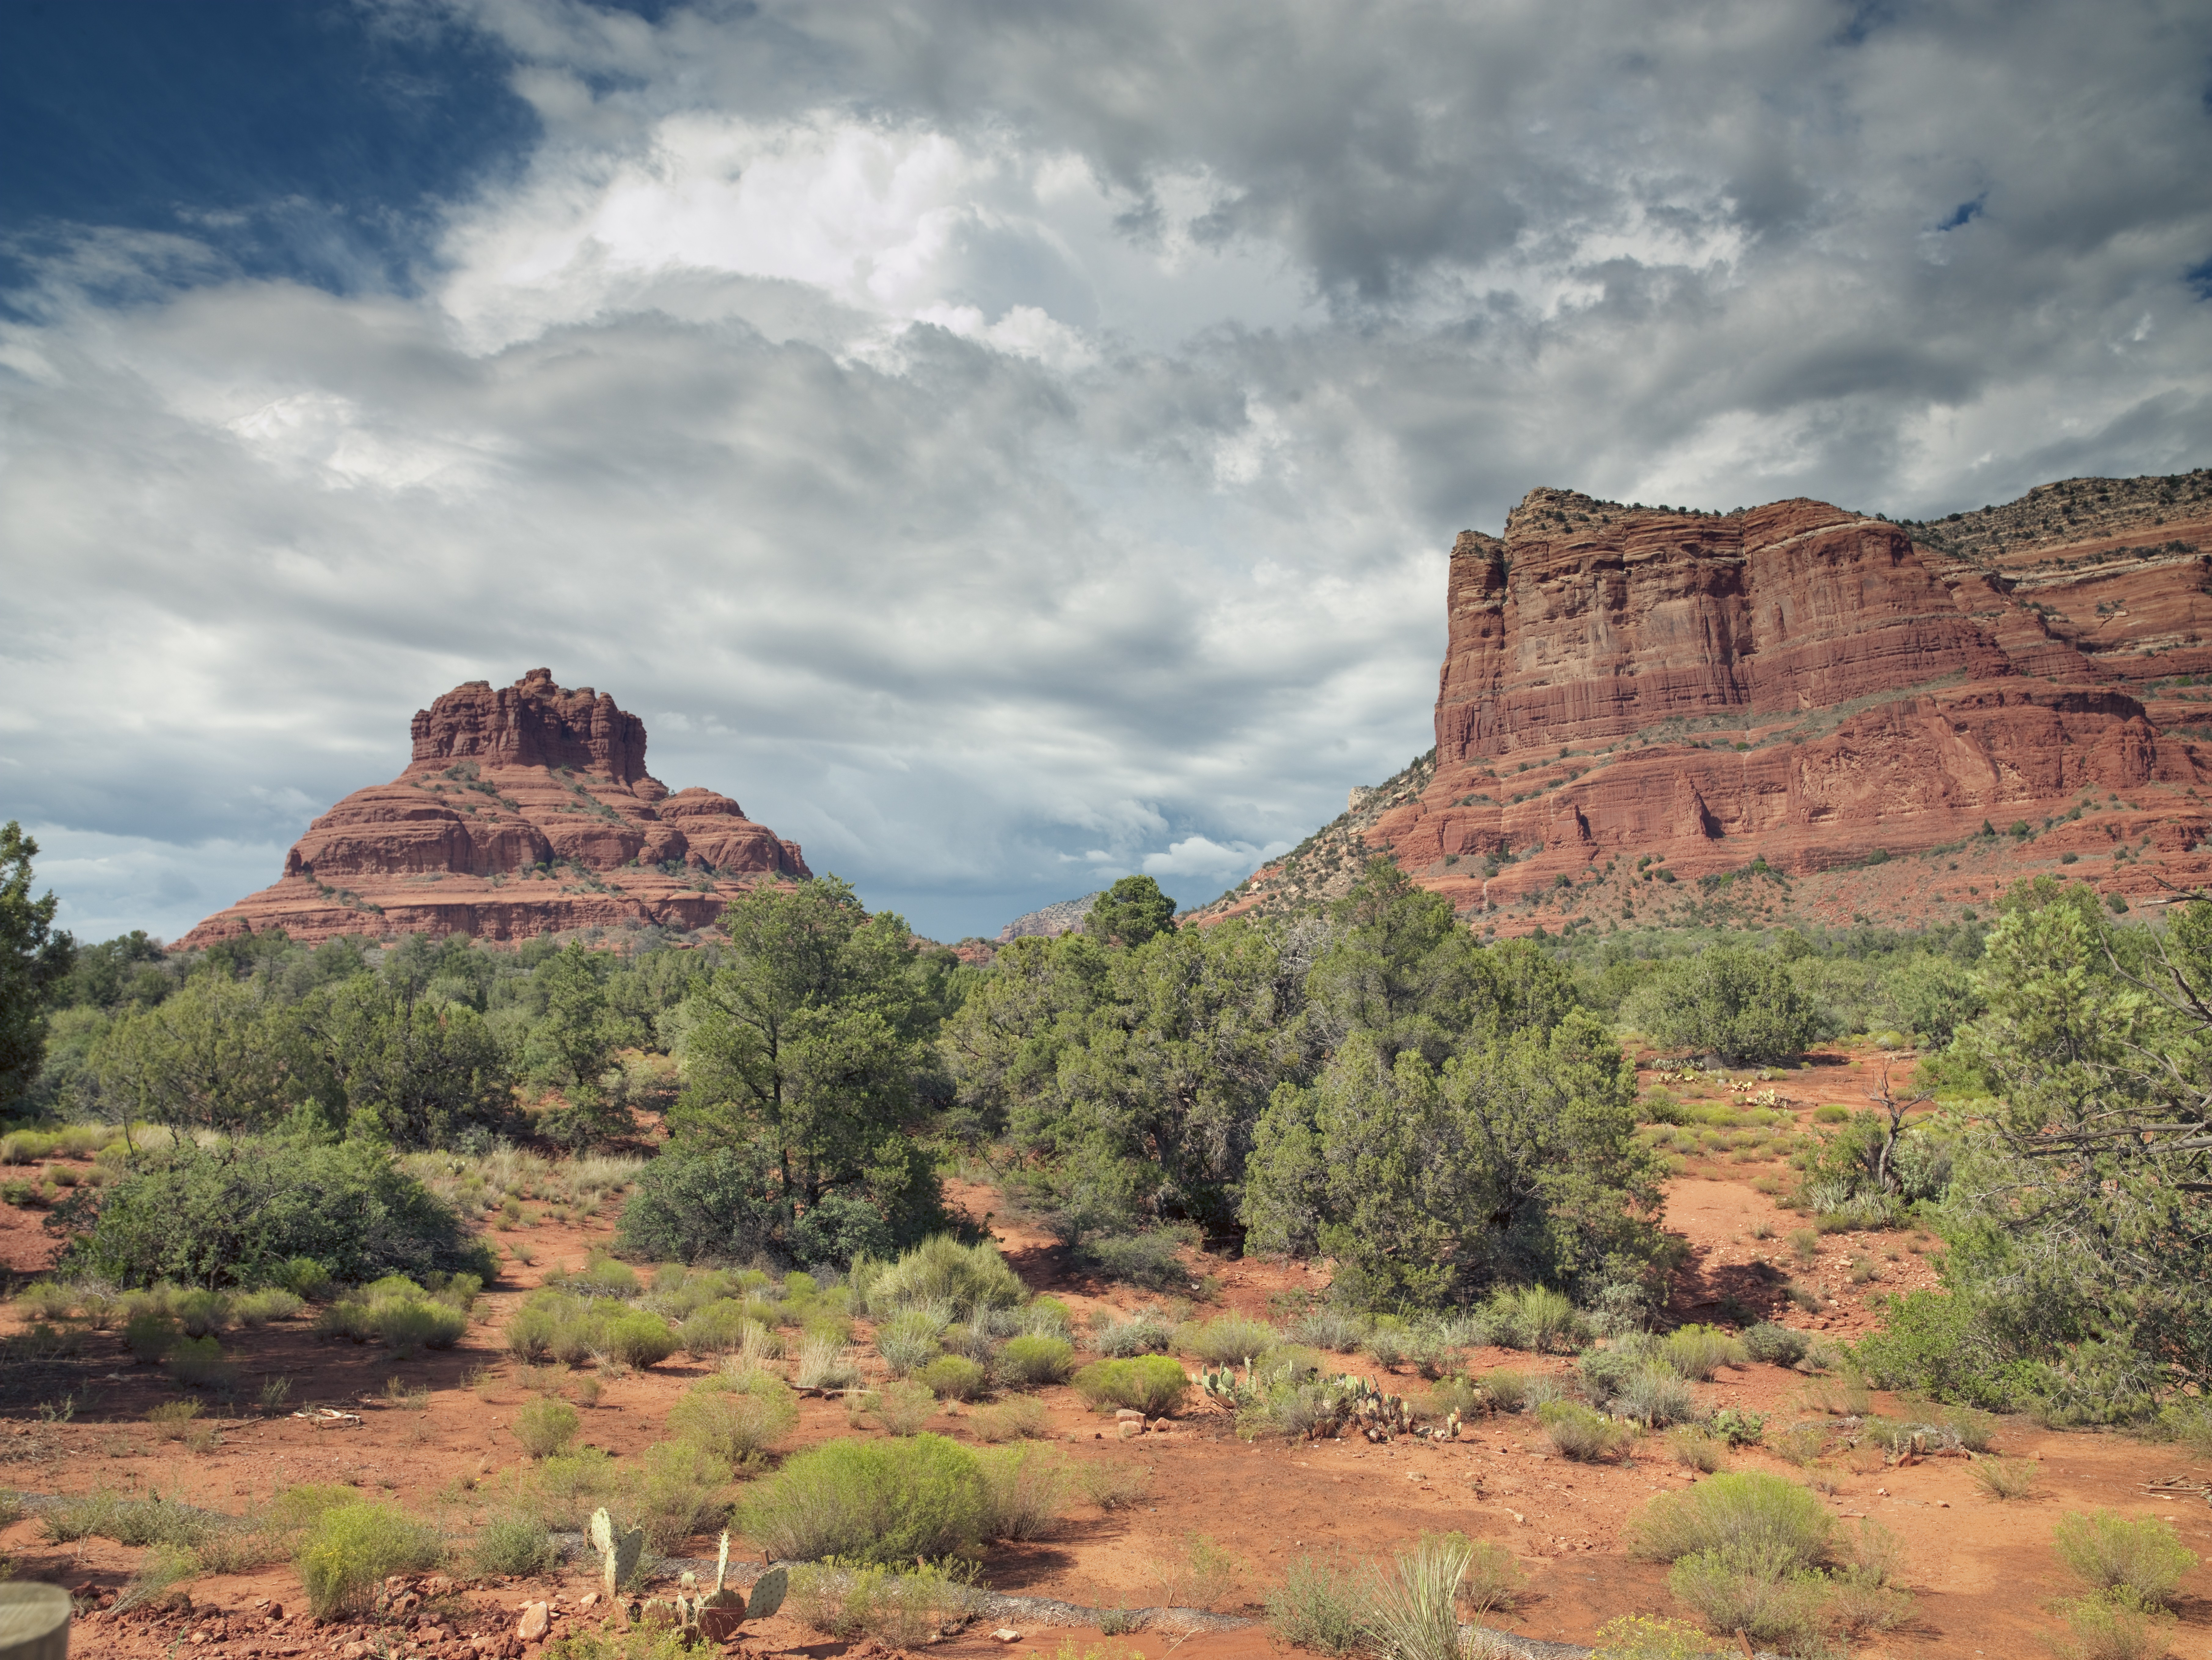
landscape, rock, wilderness, mountain, hill, view, valley, cliff, red, scenic, natural, usa, canyon, colorful, terrain, erosion, arizona, geology, badlands, plateau, sedona, ecosystem, butte, landform, geographical feature, mountainous landforms, sandstone cliffs, geological formations